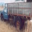
Label: truck